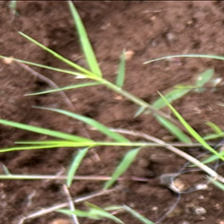
Weed species: Harali_(Cynodon_dactylon)